Italian cruiser Lombardia

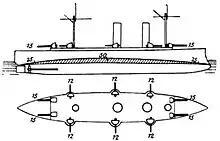
Plan and profile drawing of the class

Her propulsion system consisted of a pair of horizontal triple-expansion steam engines that drove two screw propellers. Steam was supplied by four cylindrical fire-tube boilers that were vented into two funnels. On her speed trials, she reached a maximum of at . The ship had a cruising radius of about at a speed of .